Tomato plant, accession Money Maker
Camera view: horizontal (90 deg, fisheye); turntable rotation: 90 degrees
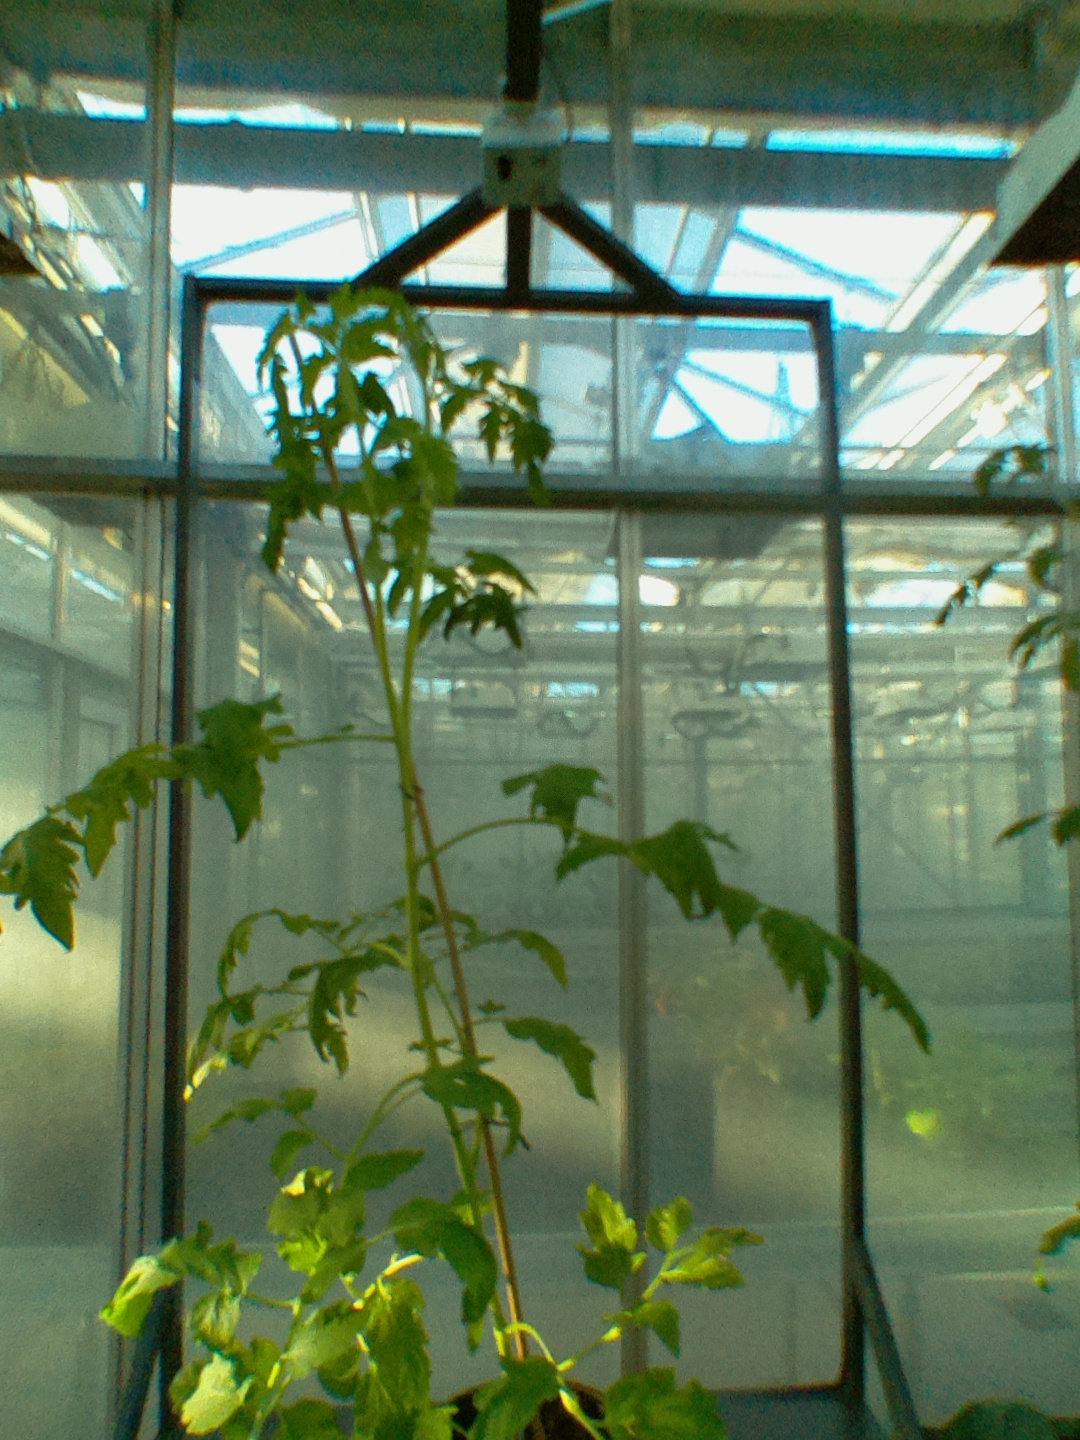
BBCH growth stage 60: First flowers open